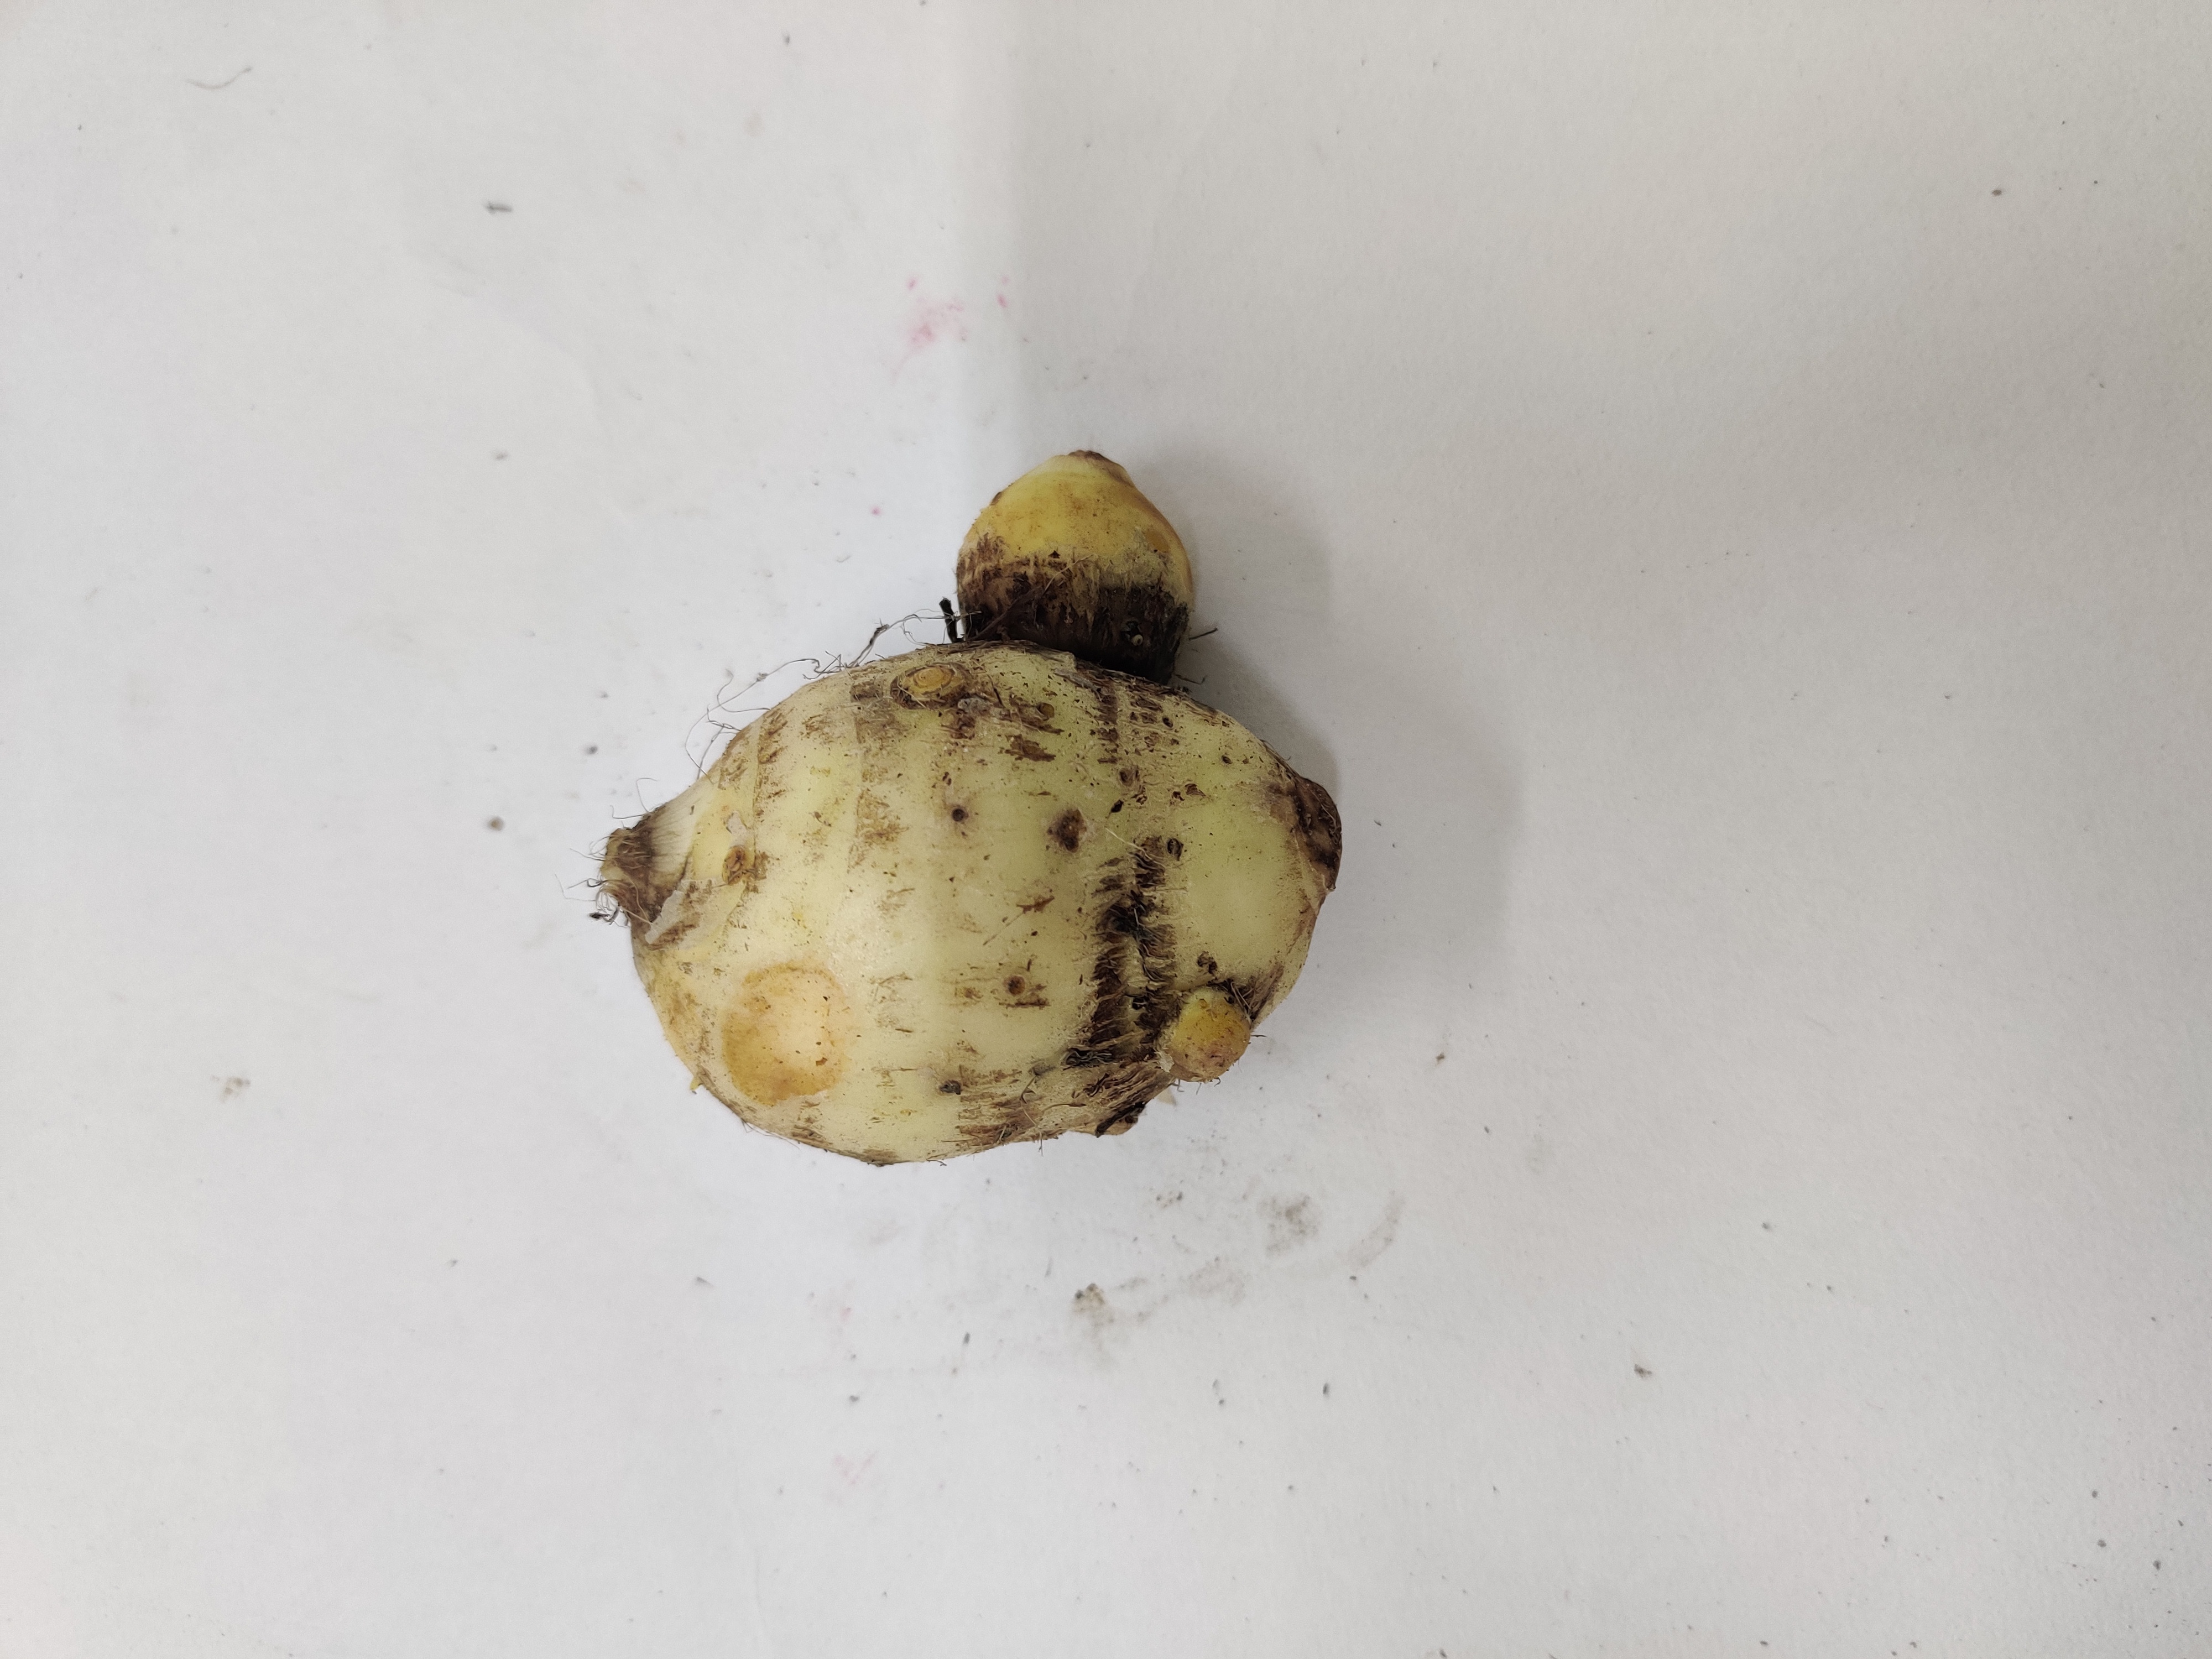
Crop: Taro root
Condition: Damaged